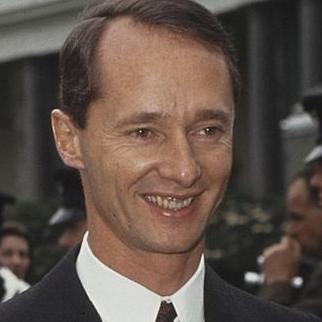
Age: 37